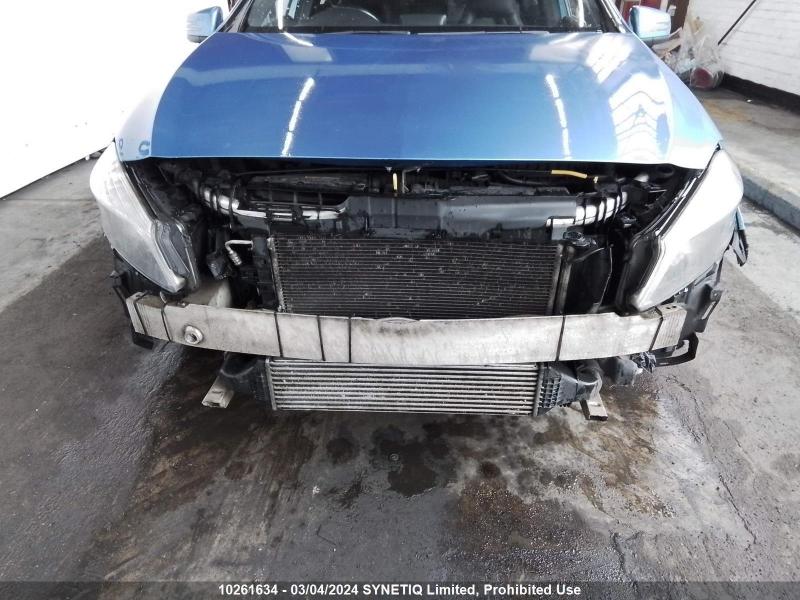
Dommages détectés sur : plaque d'immatriculation avant, pare-choc avant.
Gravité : majeur